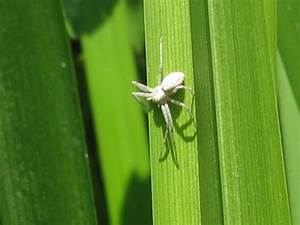
Label: spider